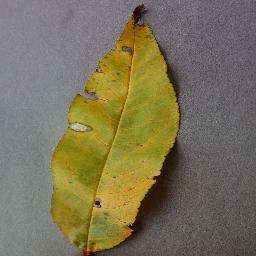
Label: Peach___Bacterial_spot